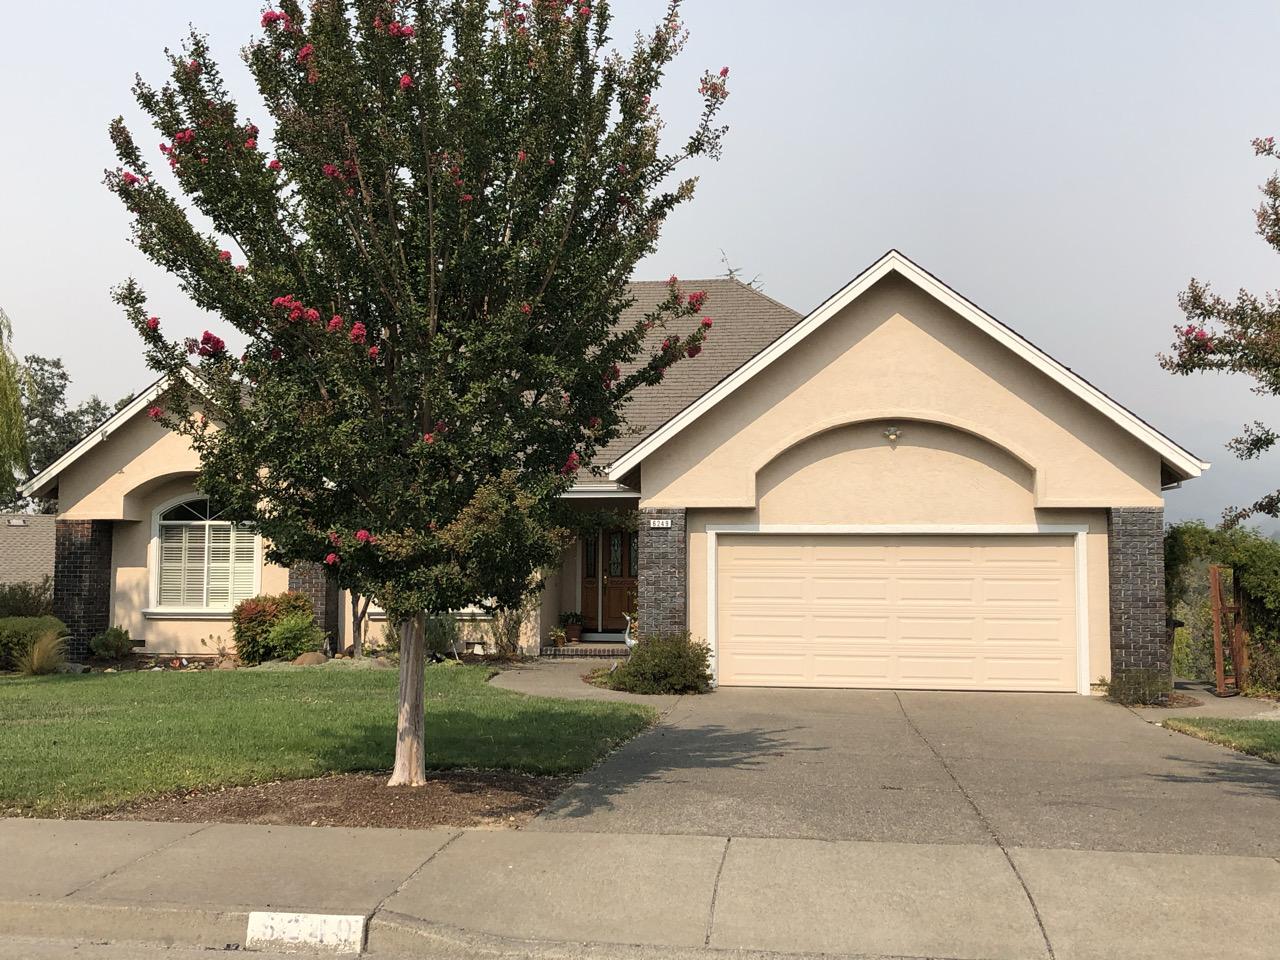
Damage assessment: no_damage